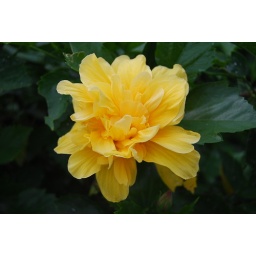
Click this in HCM city. using this yellow flower to wish all Muslim friends.